Gilbert's Coombe

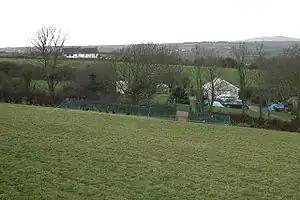
The valley side near Gilbert's Coombe

Gilbert's Coombe is a hamlet north of Redruth in west Cornwall, England. It falls within the Redruth North division on Cornwall Council.